Jack M. Ilfrey

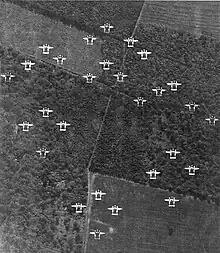
20th Fighter Group P-38 Lightnings in June 1944

In the spring of 1944, he was posted as squadron commander of the 79th Fighter Squadron of the 20th Fighter Group, the famous "Loco Busters", where Ilfrey was known for his fearlessness. He flew a P-38J-15-LO, serial number 43-28431, nicknamed "Happy Jack's Go Buggy". On May 24, 1944, he scored two more confirmed aerial victories on a mission over Berlin, Germany; one of them by ramming. A Messerschmitt Bf 109 collided with the right wing of Ilfrey's P-38 during aerial combat maneuvers, tearing off four to five feet of the wing tip; the German plane crashed, but Ilfrey managed to return to base in England. On June 13, 1944, after attacking the La Possonniere (Maine-et-Loire) railway bridge, he saw a locomotive at the Lion-d'Angers station. While attacking this objective, his aircraft was hit by anti-aircraft artillery fire. One of his engines caught fire and he parachuted, landing heavily on a farm building, his parachute having opened too low. Ilfrey was deep behind enemy lines. He was taken in by a friendly French family, who gave him shelter, food, a bicycle, and false identity papers as a deaf-mute farmer named "Jacques Robert". He eventually reached the Allied front line, and on June 20, 1944, he was back in England.